Sahaja Yoga

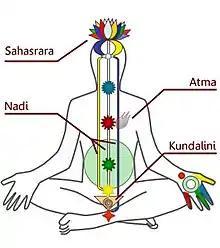
Chakra Kundalini Diagram

Sahaja Yoga believes that in addition to our physical body there is a subtle body composed of nadis (channels) and chakras (energy centres). Nirmala Srivastava equates the Sushumna nadi with the parasympathetic nervous system, the Ida nadi with the left and the Pingala nadi with the right sides of the sympathetic nervous system. Psychoanalyst Sudhir Kakar writes that Nirmala Srivastava's additions to this widespread traditional 'tantric' model include giving it a scientific, neurological veneer, an elaboration of the health aspects and an introduction of notions of traditional Christian morality.